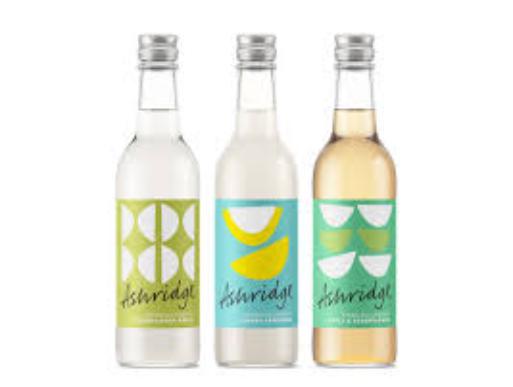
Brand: Ashridge Cider
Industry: Food